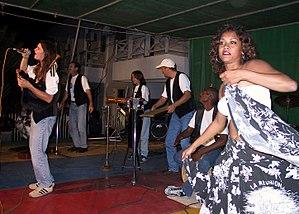
Renésens en concert à l'île Rodrigues en août 2001
Renésens est un groupe de musique créoloceltique originaire de La Réunion où il voit le jour en 1998. Ce groupe innovant mélange musique créole et musique bretonne, le tout tinté de mouvances modernes. Ce mariage trouve ses racines dans l’amour qu’éprouve Dominique Aupiais, fondateur du groupe, pour les cultures bretonnes et réunionnaises, cette Bretagne qui l’a vu naître et La Réunion, la terre de son épouse, où il réside et y a fondé sa famille. Renésens est avant tout une structure familiale. Dominique Aupiais était entouré de ses trois fils, Paolo l'ainé, Morgan le benjamin et Damien le cadet, avant qu'un tragique accident n'ote la vie à ce dernier. Le nom Renésens vient de l’écriture en créole du lieu-dit la Renaissance à Sainte-Suzanne, un petit village rural où vit encore actuellement la famille Aupiais.